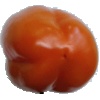
Label: Pepper Orange 1